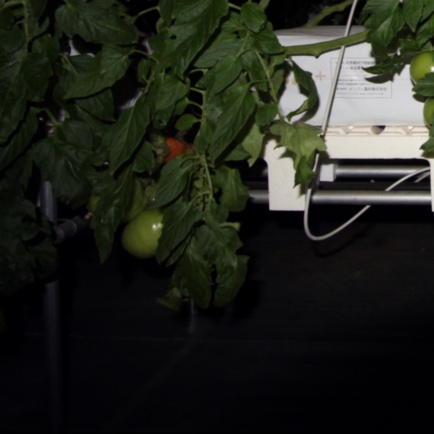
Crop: tomato